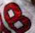
Number: 8